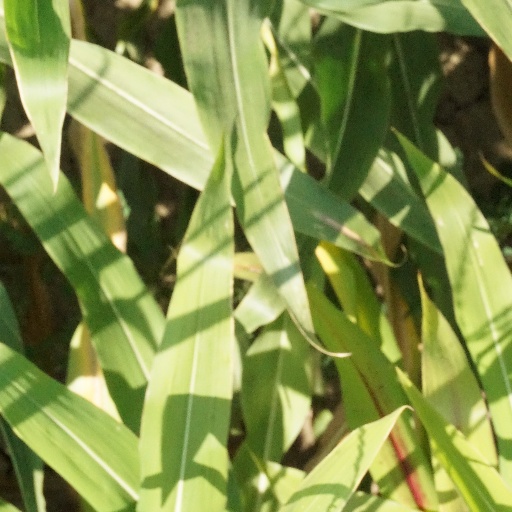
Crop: maize; corn